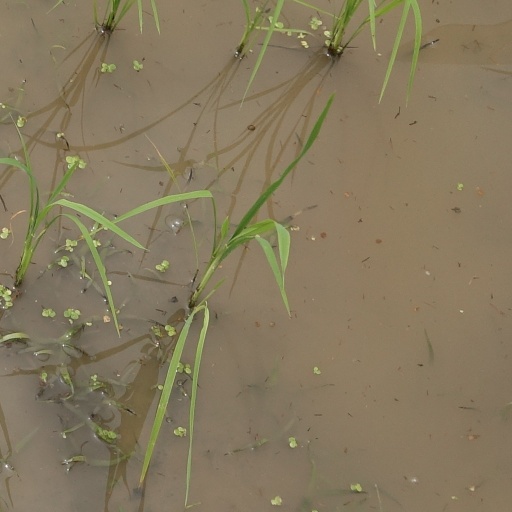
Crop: rice